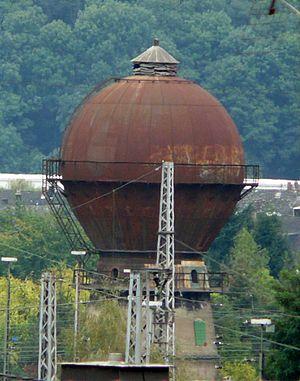
Un château d'eau est une construction destinée à entreposer l'eau, et placée en général sur un sommet géographique pour permettre de la distribuer sous pression.